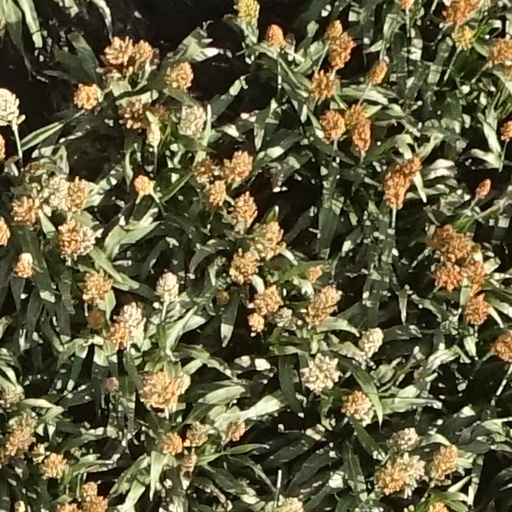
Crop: sorghum